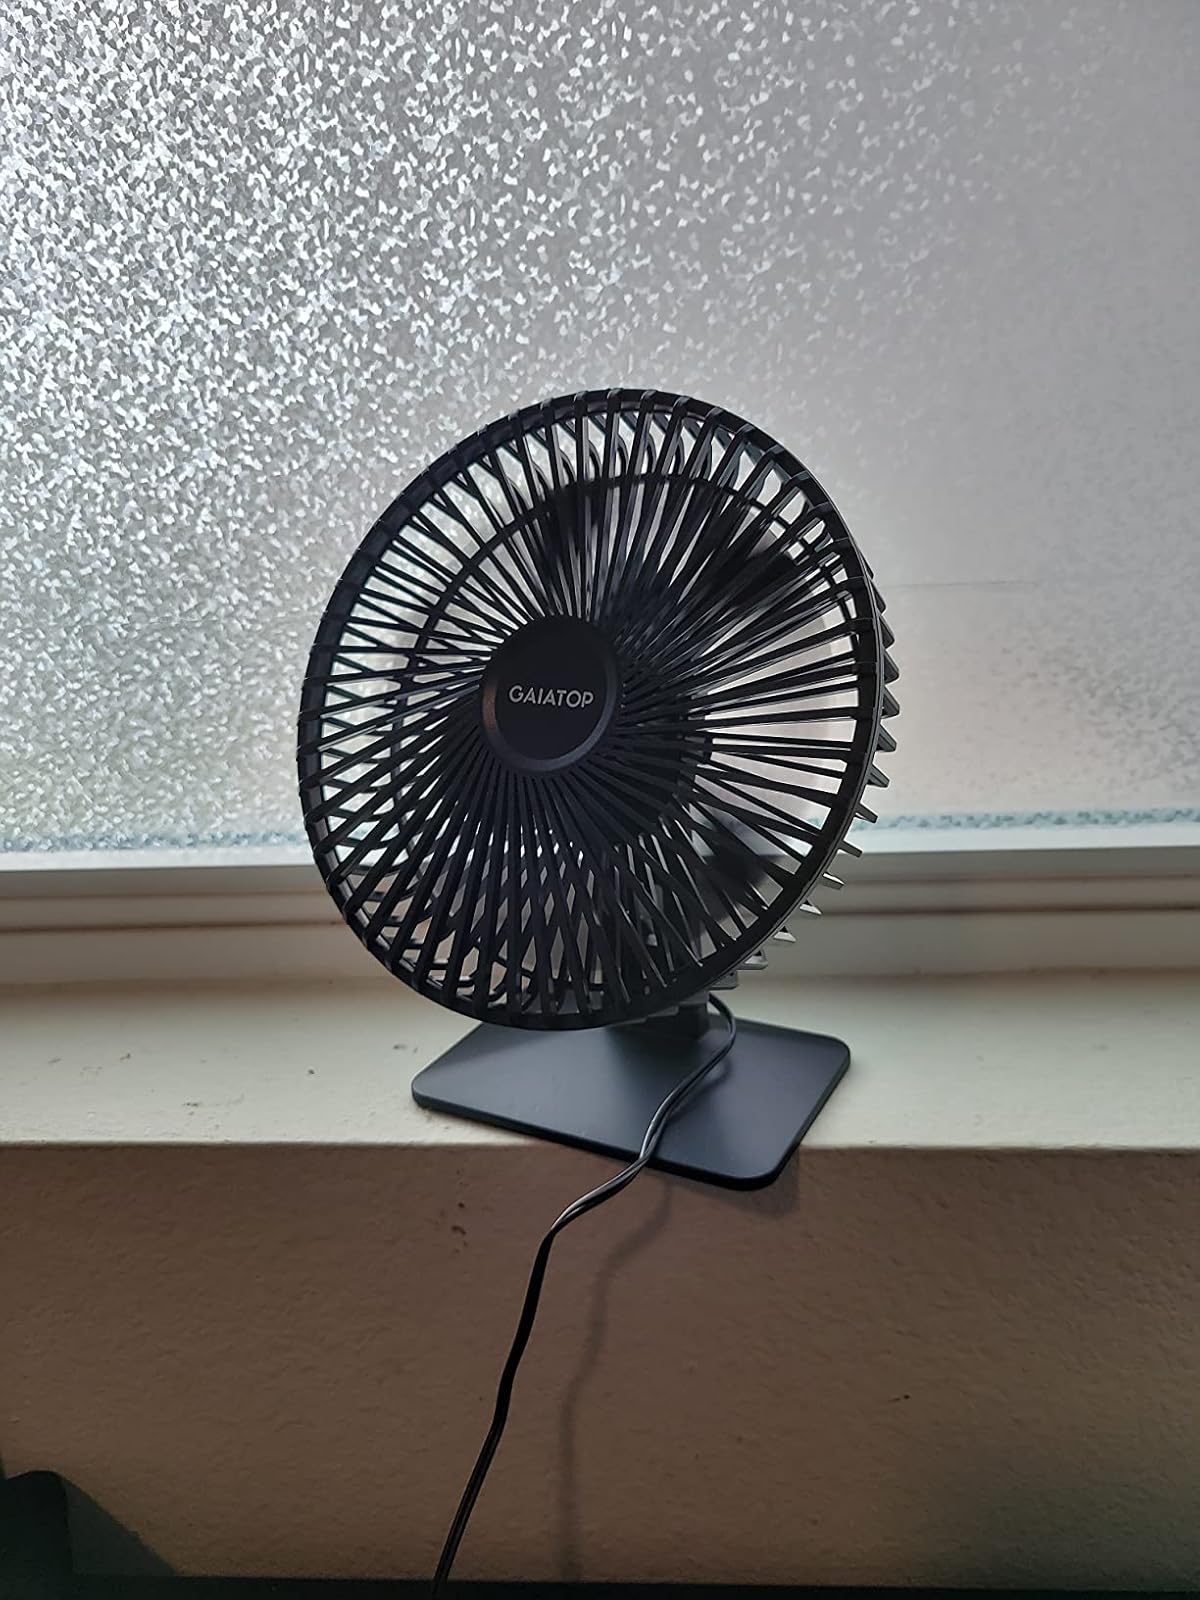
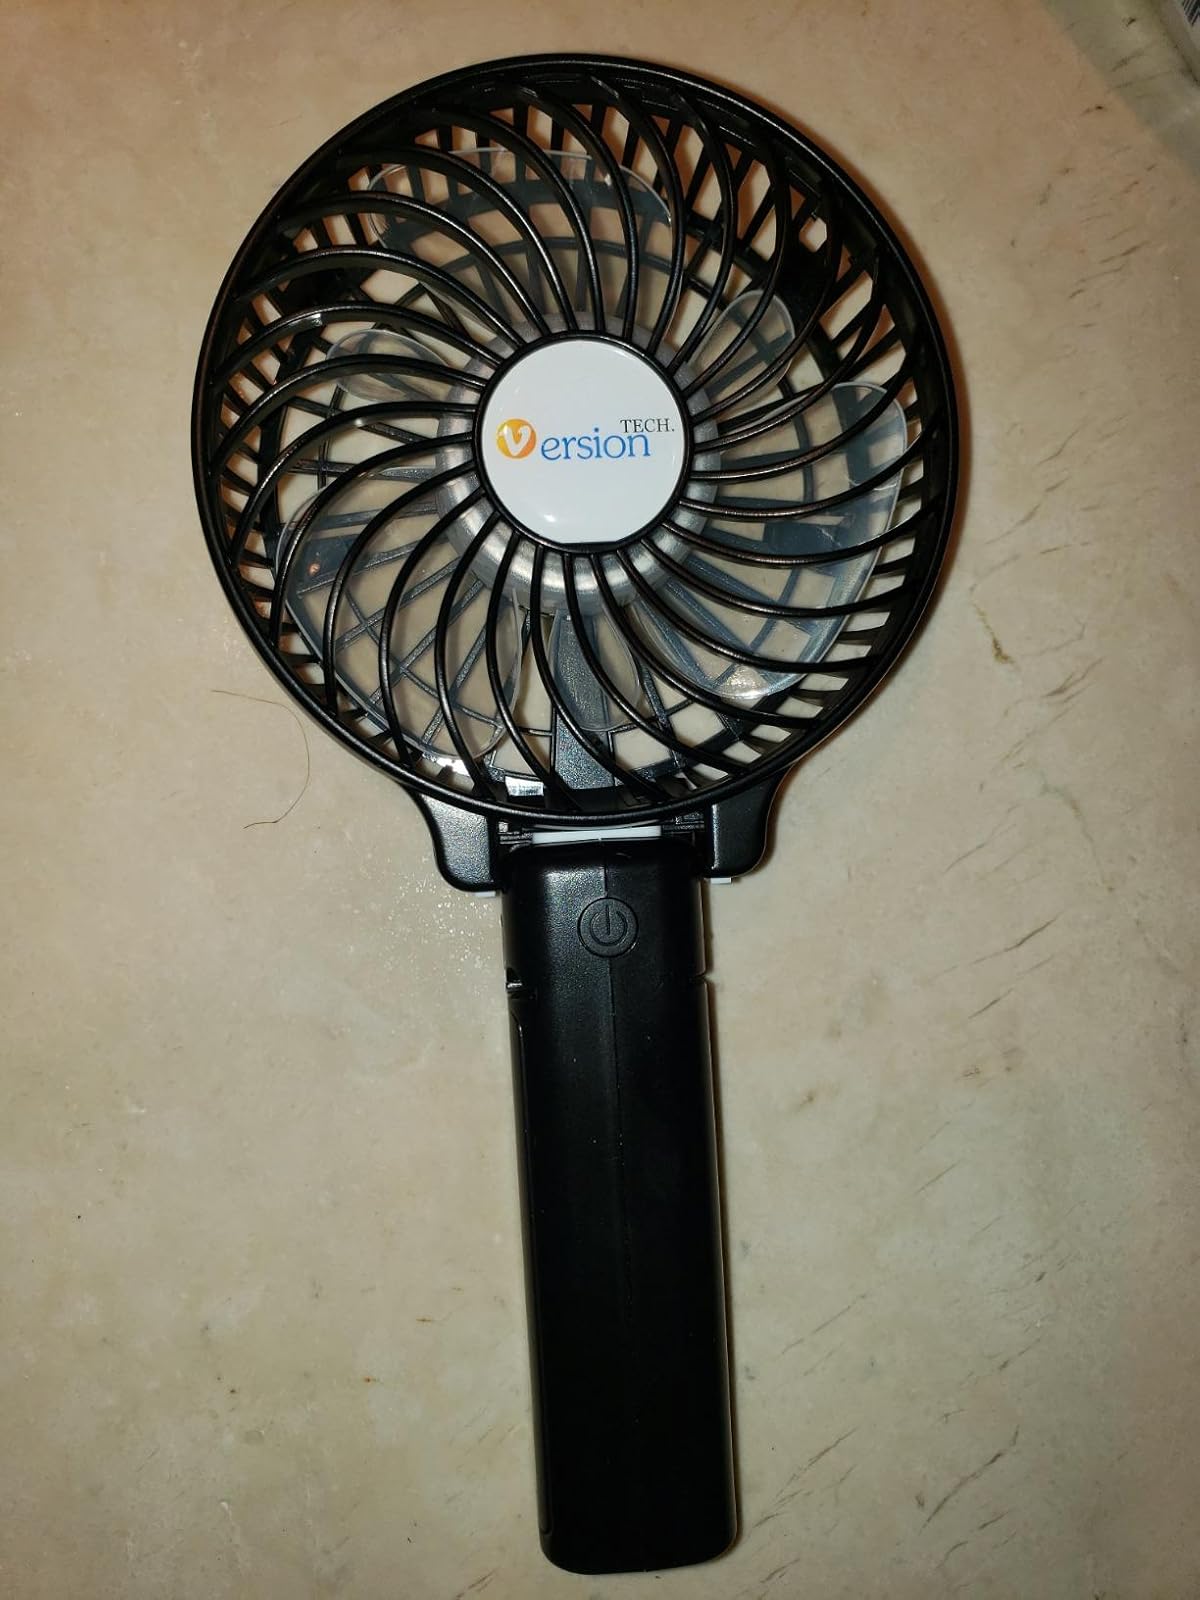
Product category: fan
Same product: no